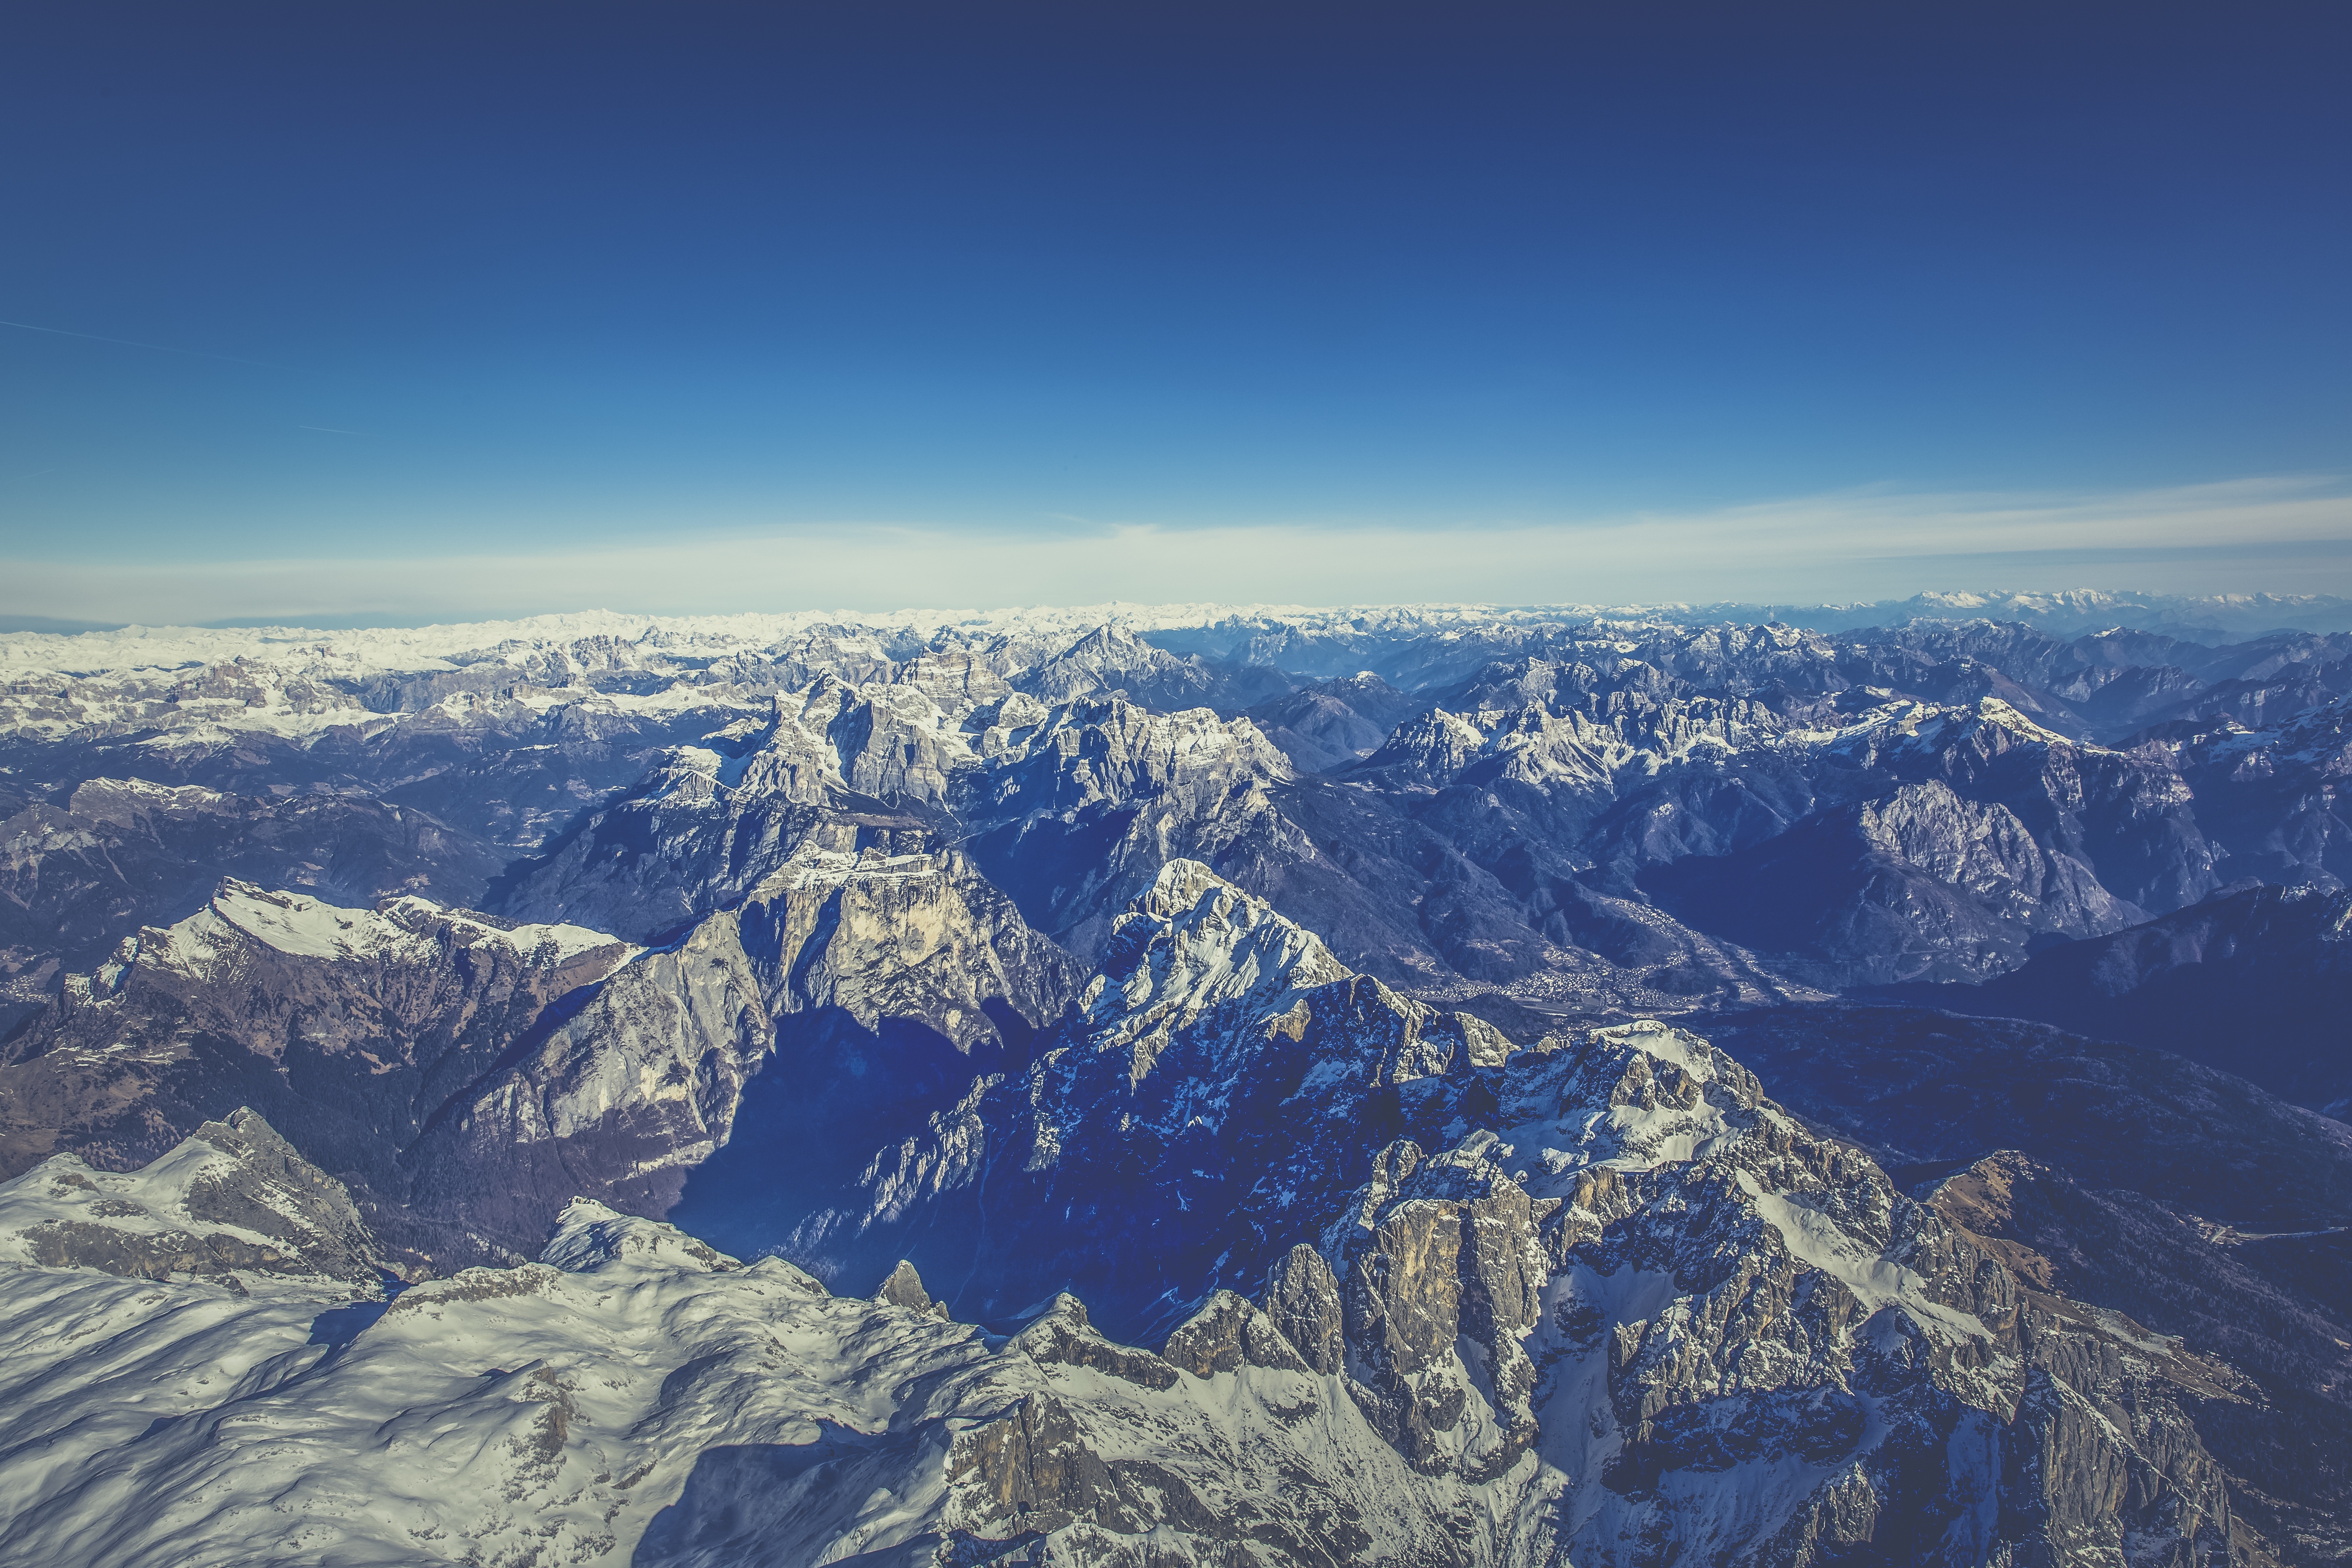
landscape, nature, mountain, snow, cold, sky, adventure, mountain range, panorama, scenic, aerial view, ridge, summit, mountain peak, outdoors, mountains, alps, plateau, rocky mountains, landform, aerial photography, geographical feature, mountainous landforms